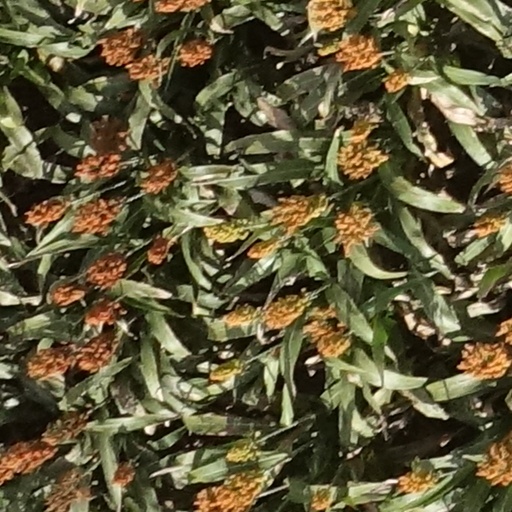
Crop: sorghum